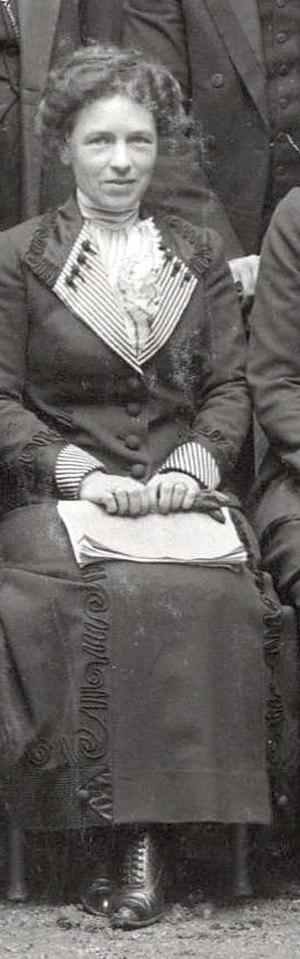
Beatrice Moses Hinkle, née le 10 octobre 1874 à San Francisco et morte le 28 février 1953, est une féministe, psychanalyste, écrivain et traductrice américaine.